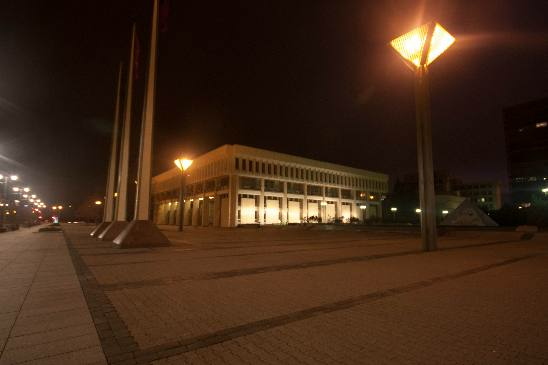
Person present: No